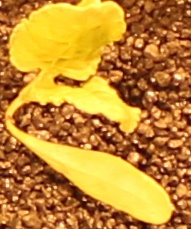
Label: Sugar beet